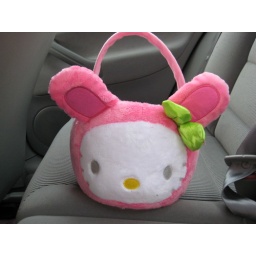
my mom got this for so cute. i actually place it in my car's back window looks cute